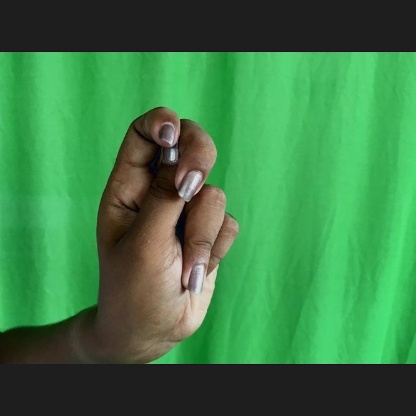
Mudra: Katakamukha